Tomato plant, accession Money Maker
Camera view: horizontal (90 deg, fisheye); turntable rotation: 330 degrees
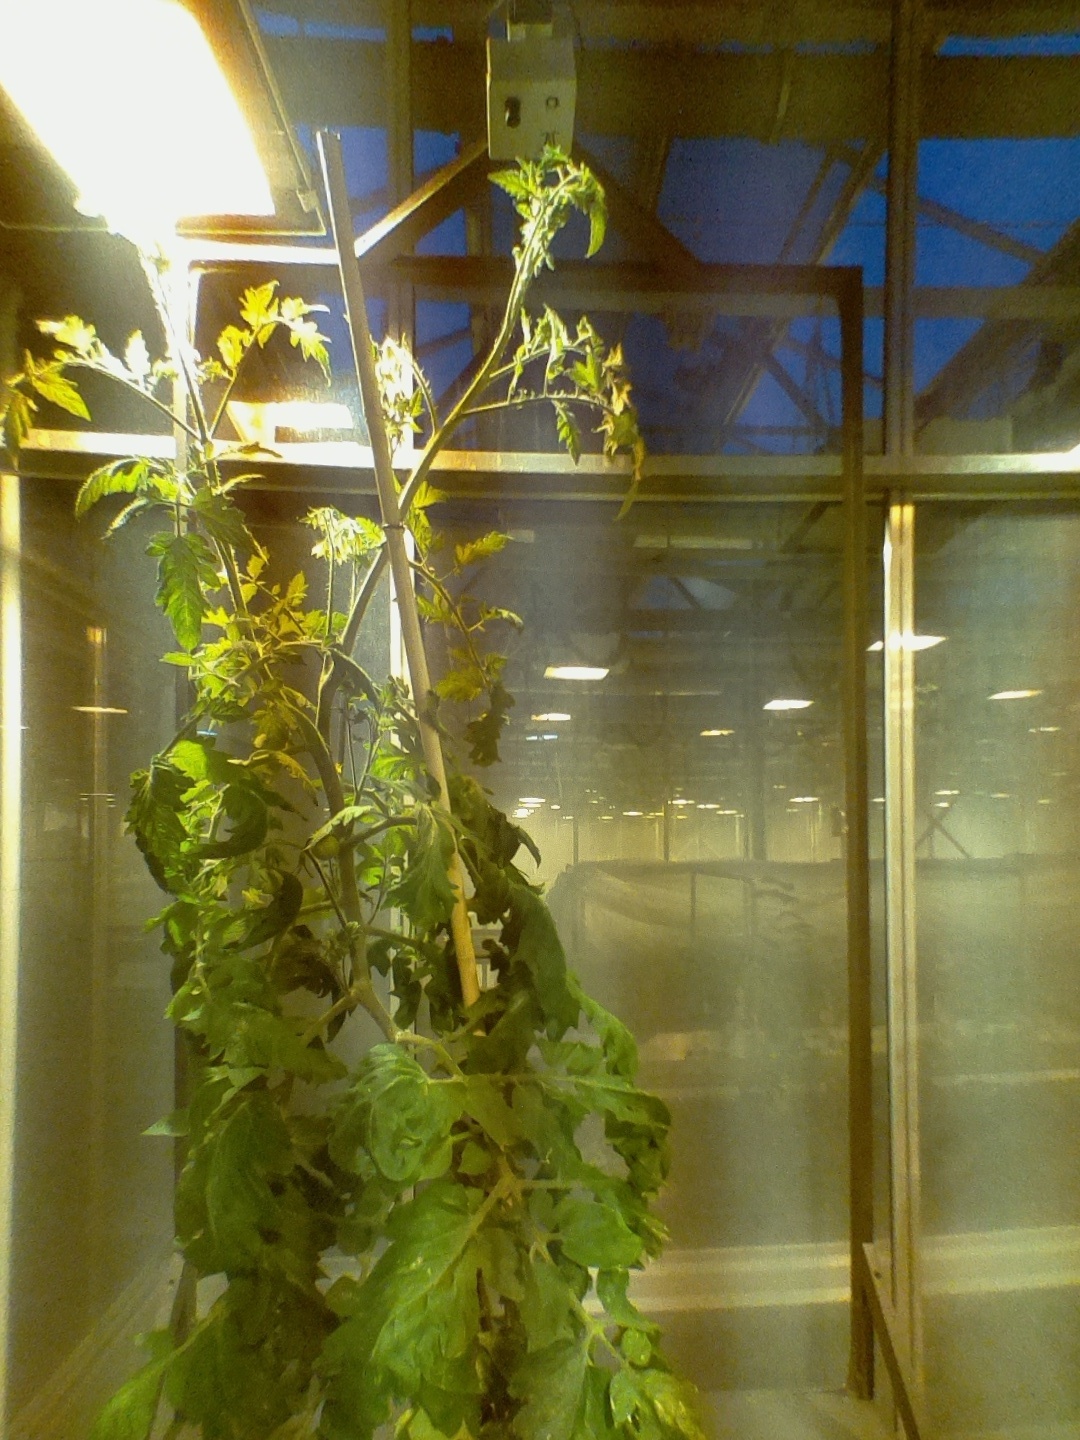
BBCH growth stage 69: End of flowering, 90%-100% of flowers open, more petals falling